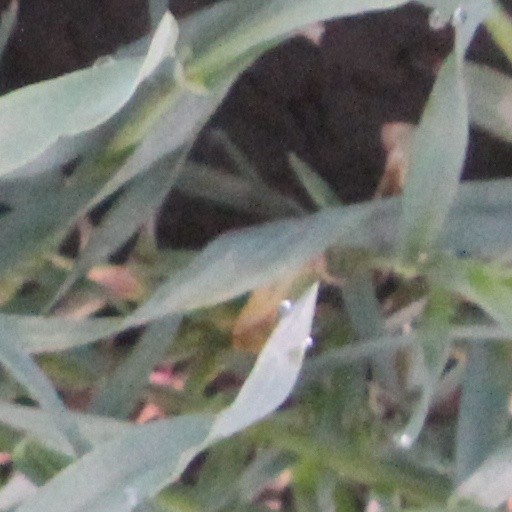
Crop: wheat